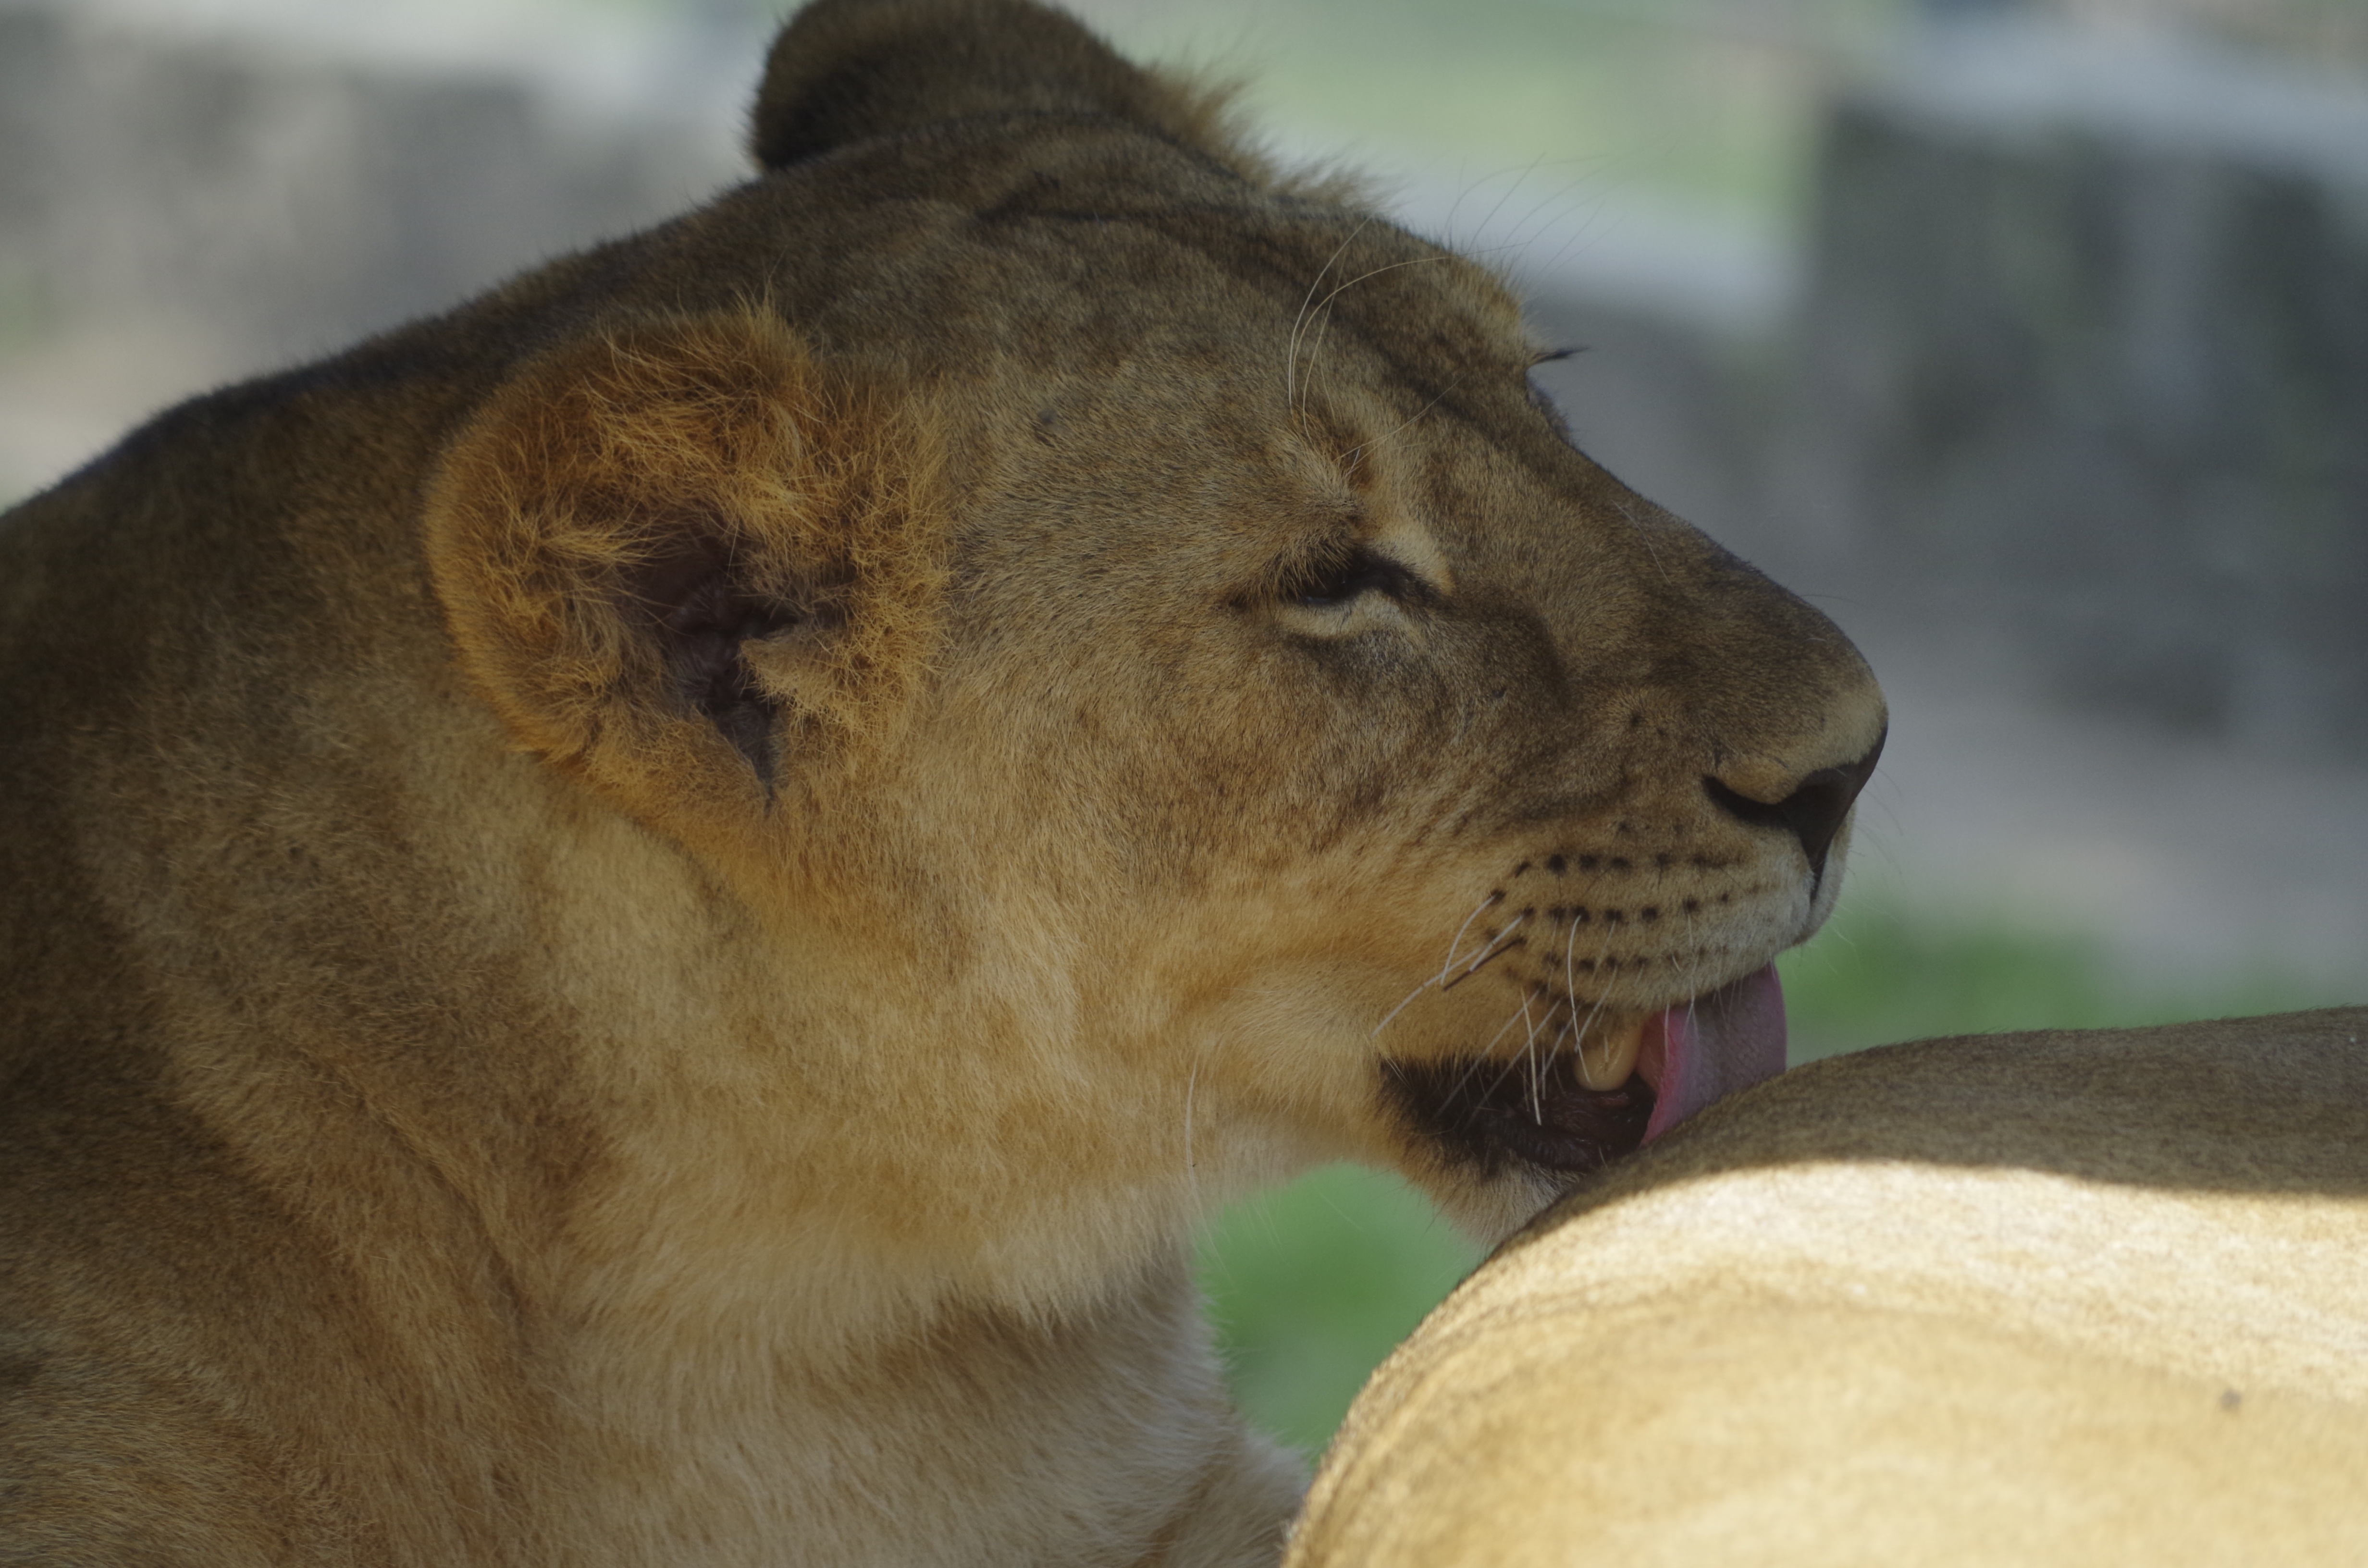
nature, animal, wildlife, zoo, mammal, fauna, lion, close up, nose, whiskers, snout, beast, vertebrate, safari, big cats, cat like mammal, taking care of